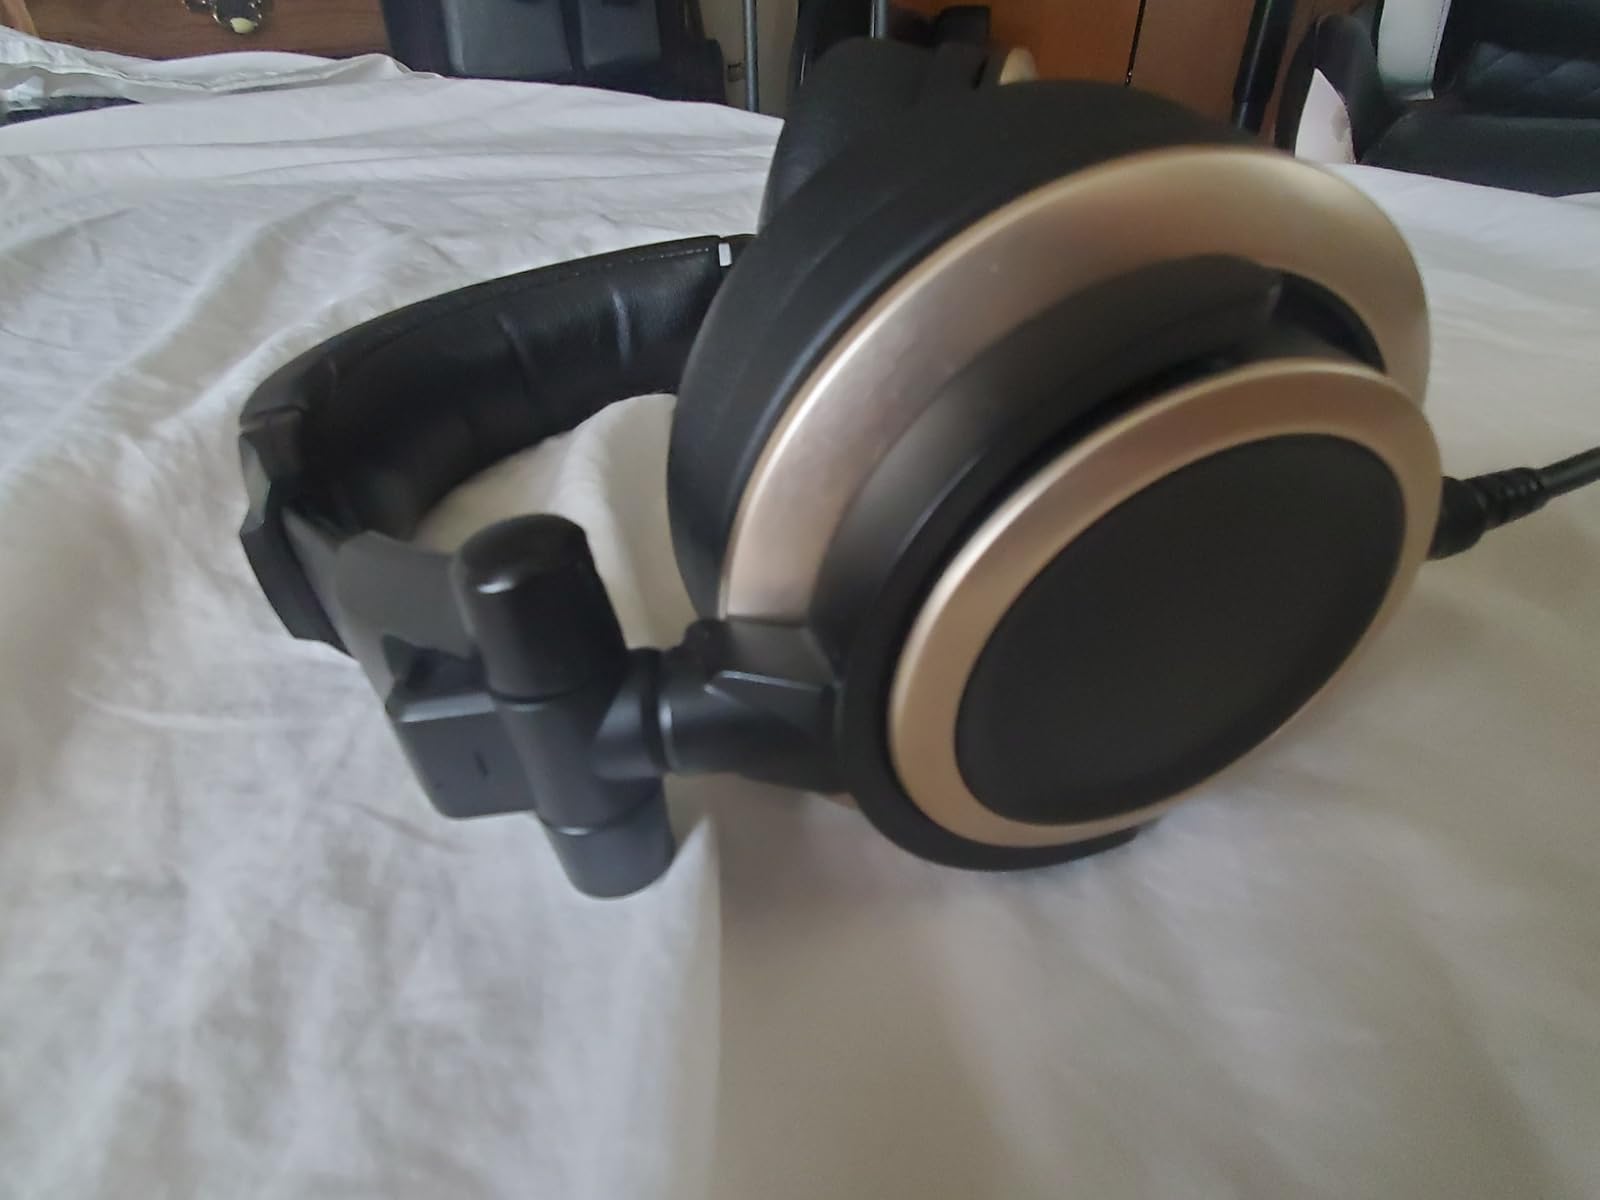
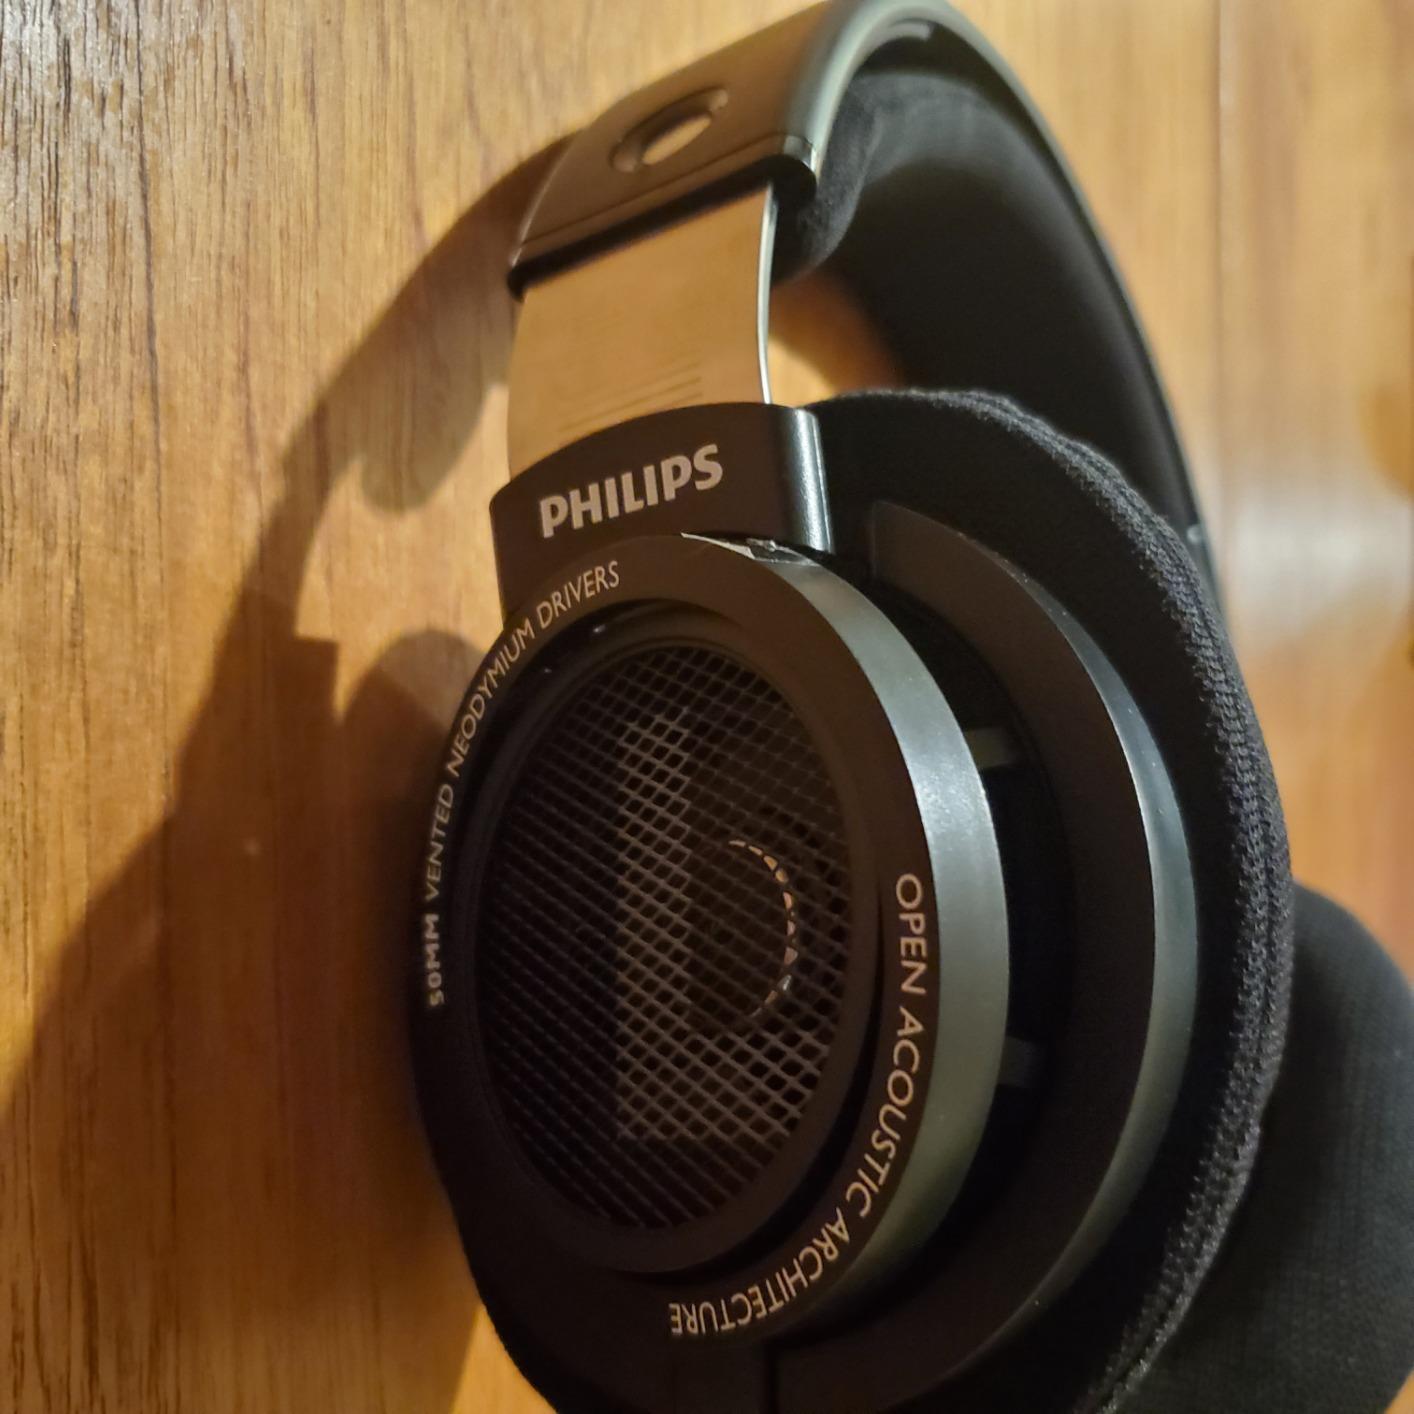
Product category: headphones
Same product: no